Describe the emotion expressed in this image:  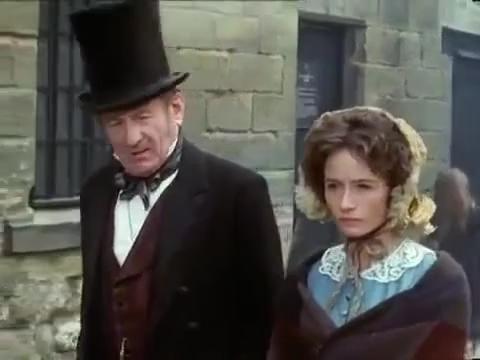
This person displays Suffering, valence and arousal with low intensity.